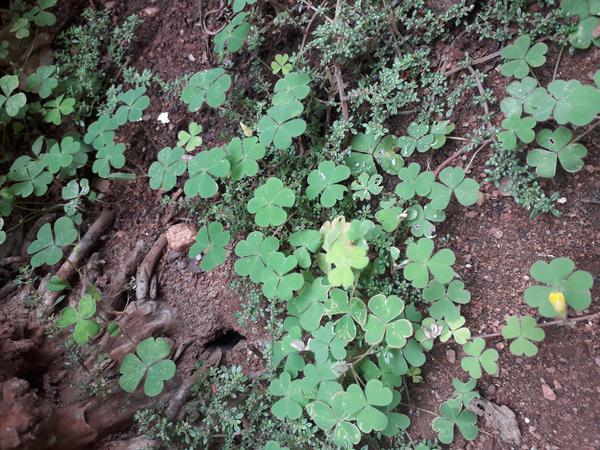
Plant: Wood_sorel